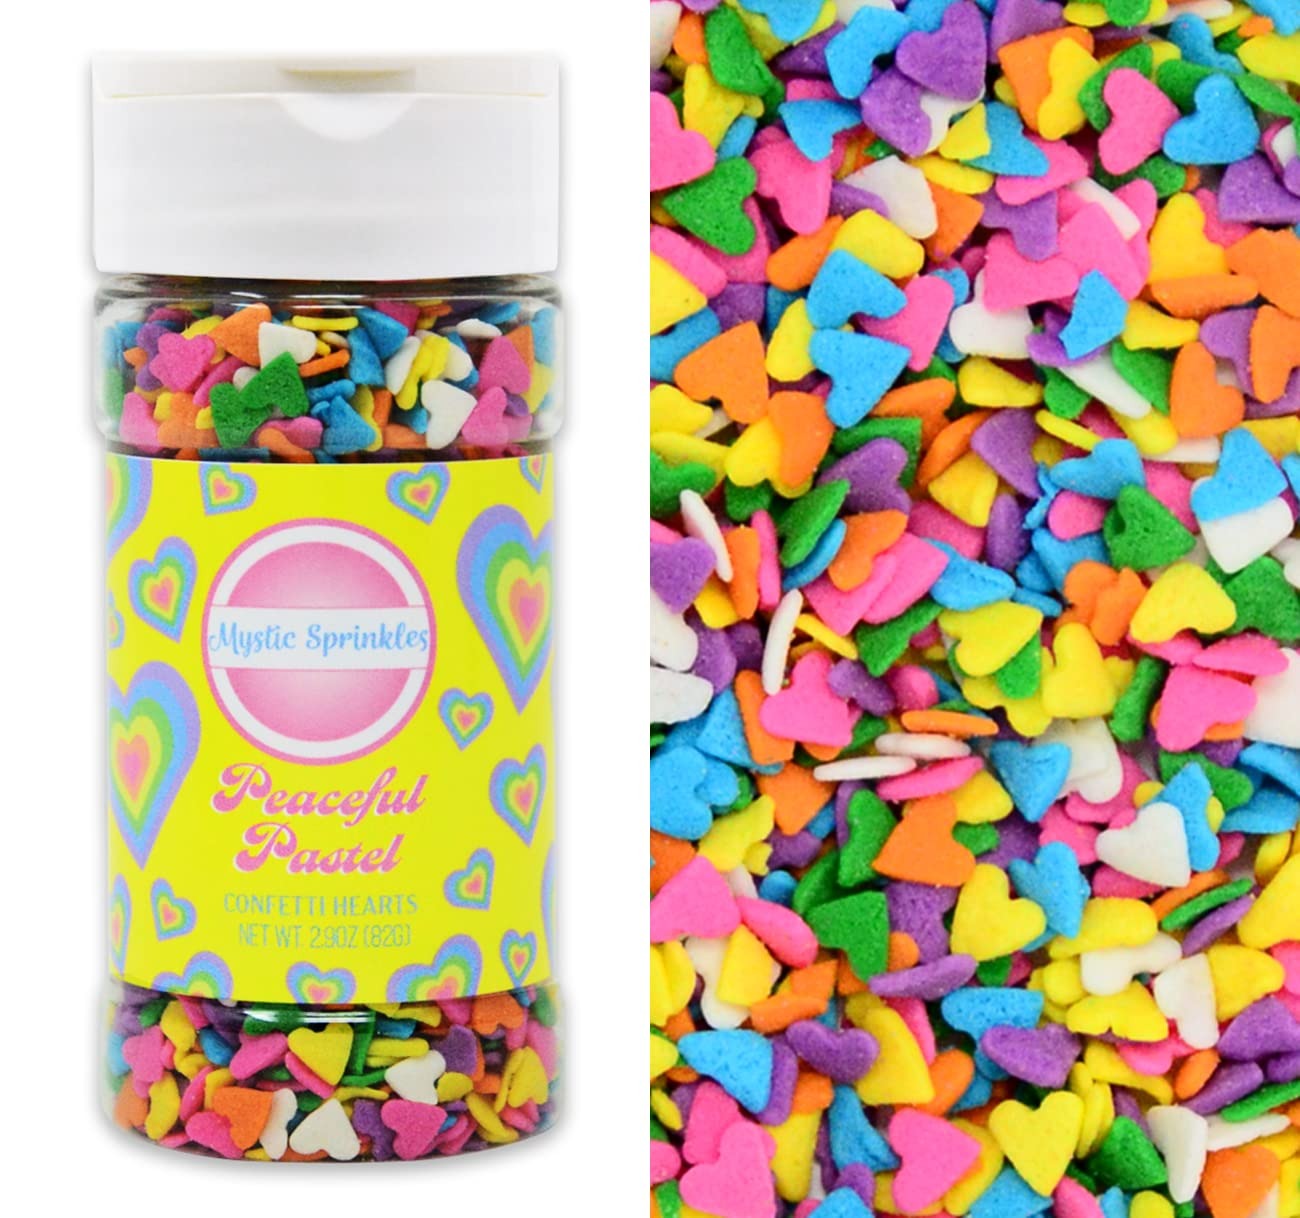
Item Name: Mystic Sprinkles Spring Sprinkle Mixes (Peaceful Pastel Confetti Hearts 2.9 oz)
Bullet Point 1: Choose from many festive options!
Bullet Point 2: Takes all of your sweet treats to the next level!
Bullet Point 3: Made in the USA
Bullet Point 4: Makes a GREAT gift!
Product Description: Spring Sprinkle Mixes from Mystic Sprinkles are just what you need to take all of your treats to the next level! Choose from a variety of festive options, ready to top cookies, cupcakes, brownies, ice cream and more!
Value: 1.0
Unit: Count

Price: 9.99